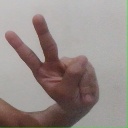
अक्षर: ऐ